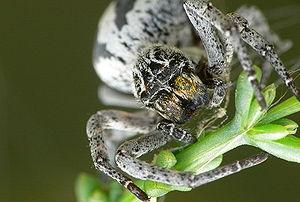
Stegodyphus est un genre d'araignées aranéomorphes de la famille des Eresidae.
Stegodyphus lineatus est une espèce d'araignées aranéomorphes de la famille des Eresidae.